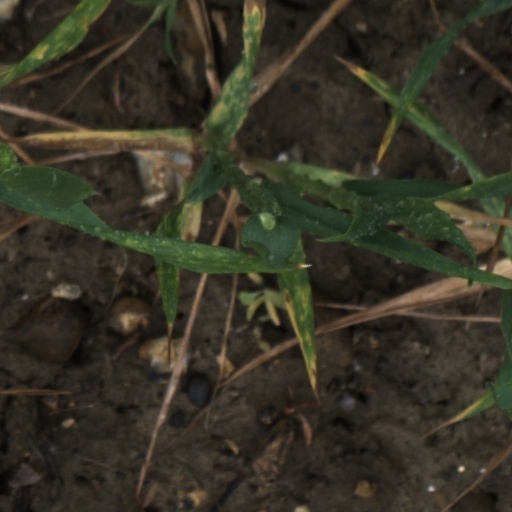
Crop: wheat